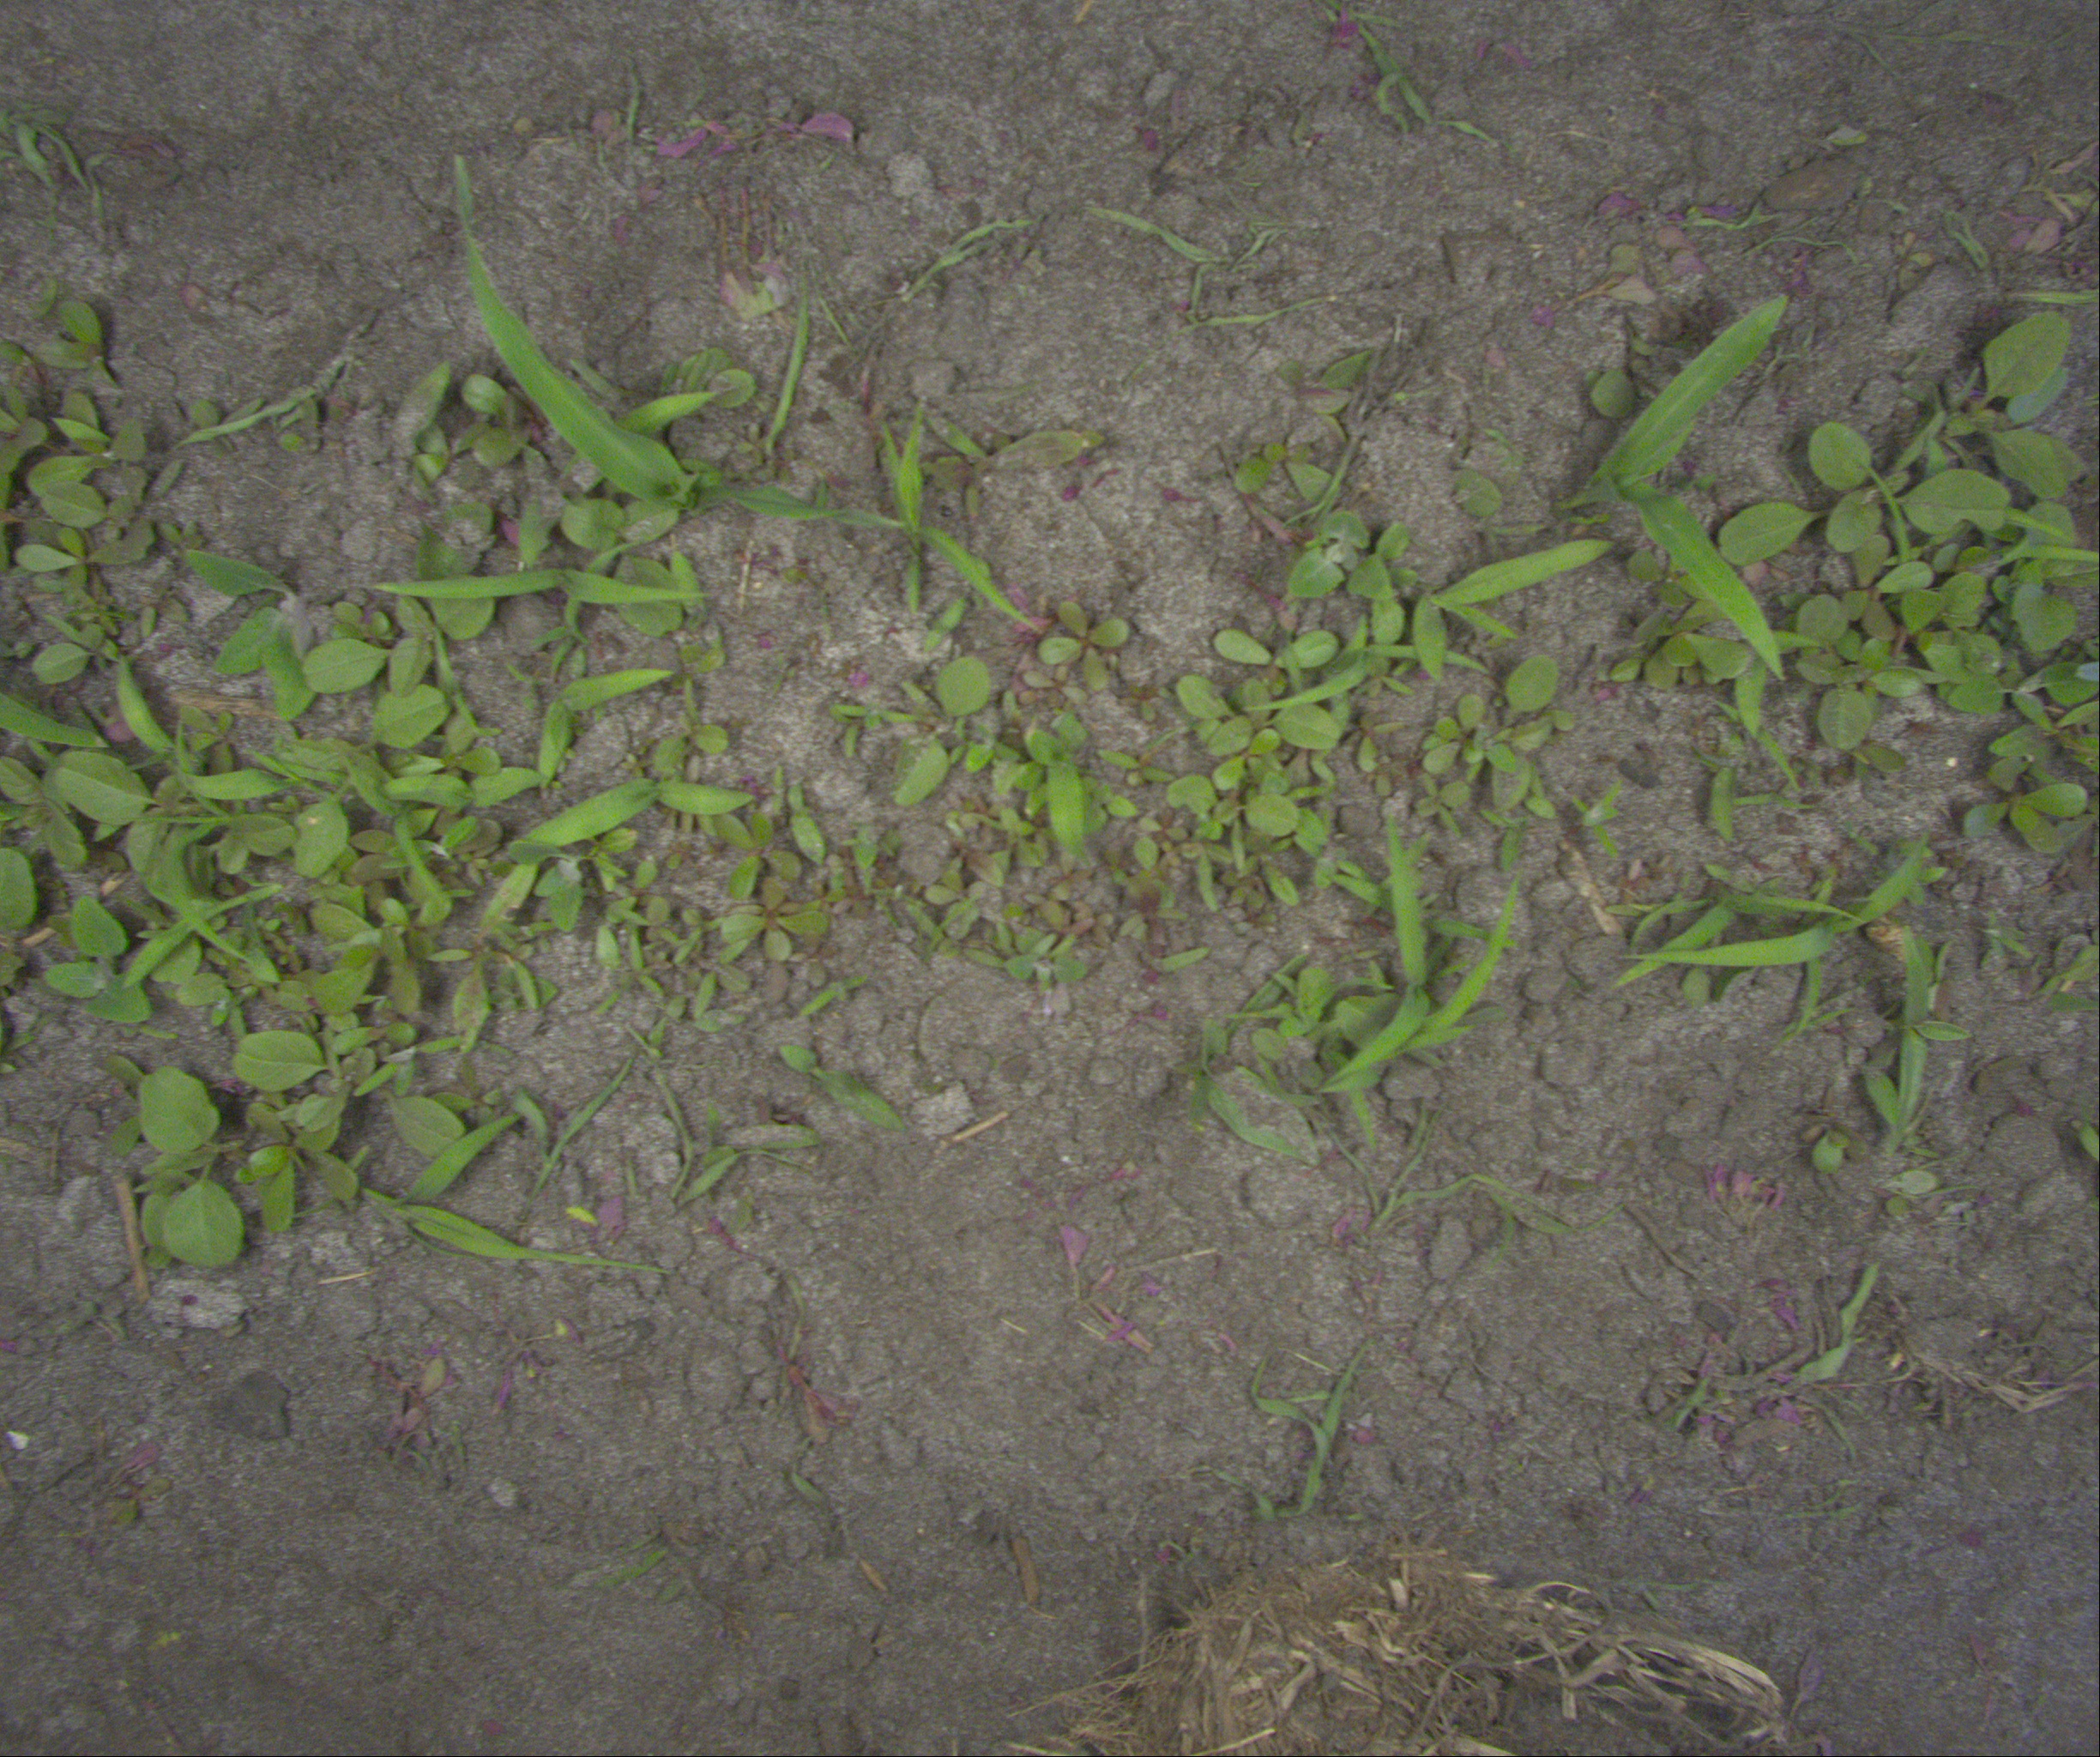
Crop: maize
Objects: stem_maize, stem_maize, maize, maize